PZR Grom

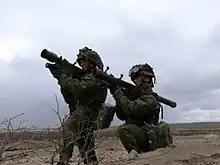
Polish soldiers practice aiming with Grom MANPADs

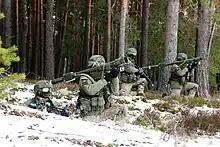
Lithuanian soldiers train with Grom

Initially at least since the 1970s the MESKO metal works in Skarżysko-Kamienna mass-produced license-built Soviet Strela-2M (SA-7 Grail) surface-to-air missiles, designated in Poland as Strzała-2M. However, when these became outdated in the late 1980s the lead designers prepared the works to produce a more modern Soviet design, the 9K38 Igla (SA-18 Grouse). However, Poland left the Soviet bloc in 1990 and the license was declined, thus leaving Poland with no modern MANPADS at hand.